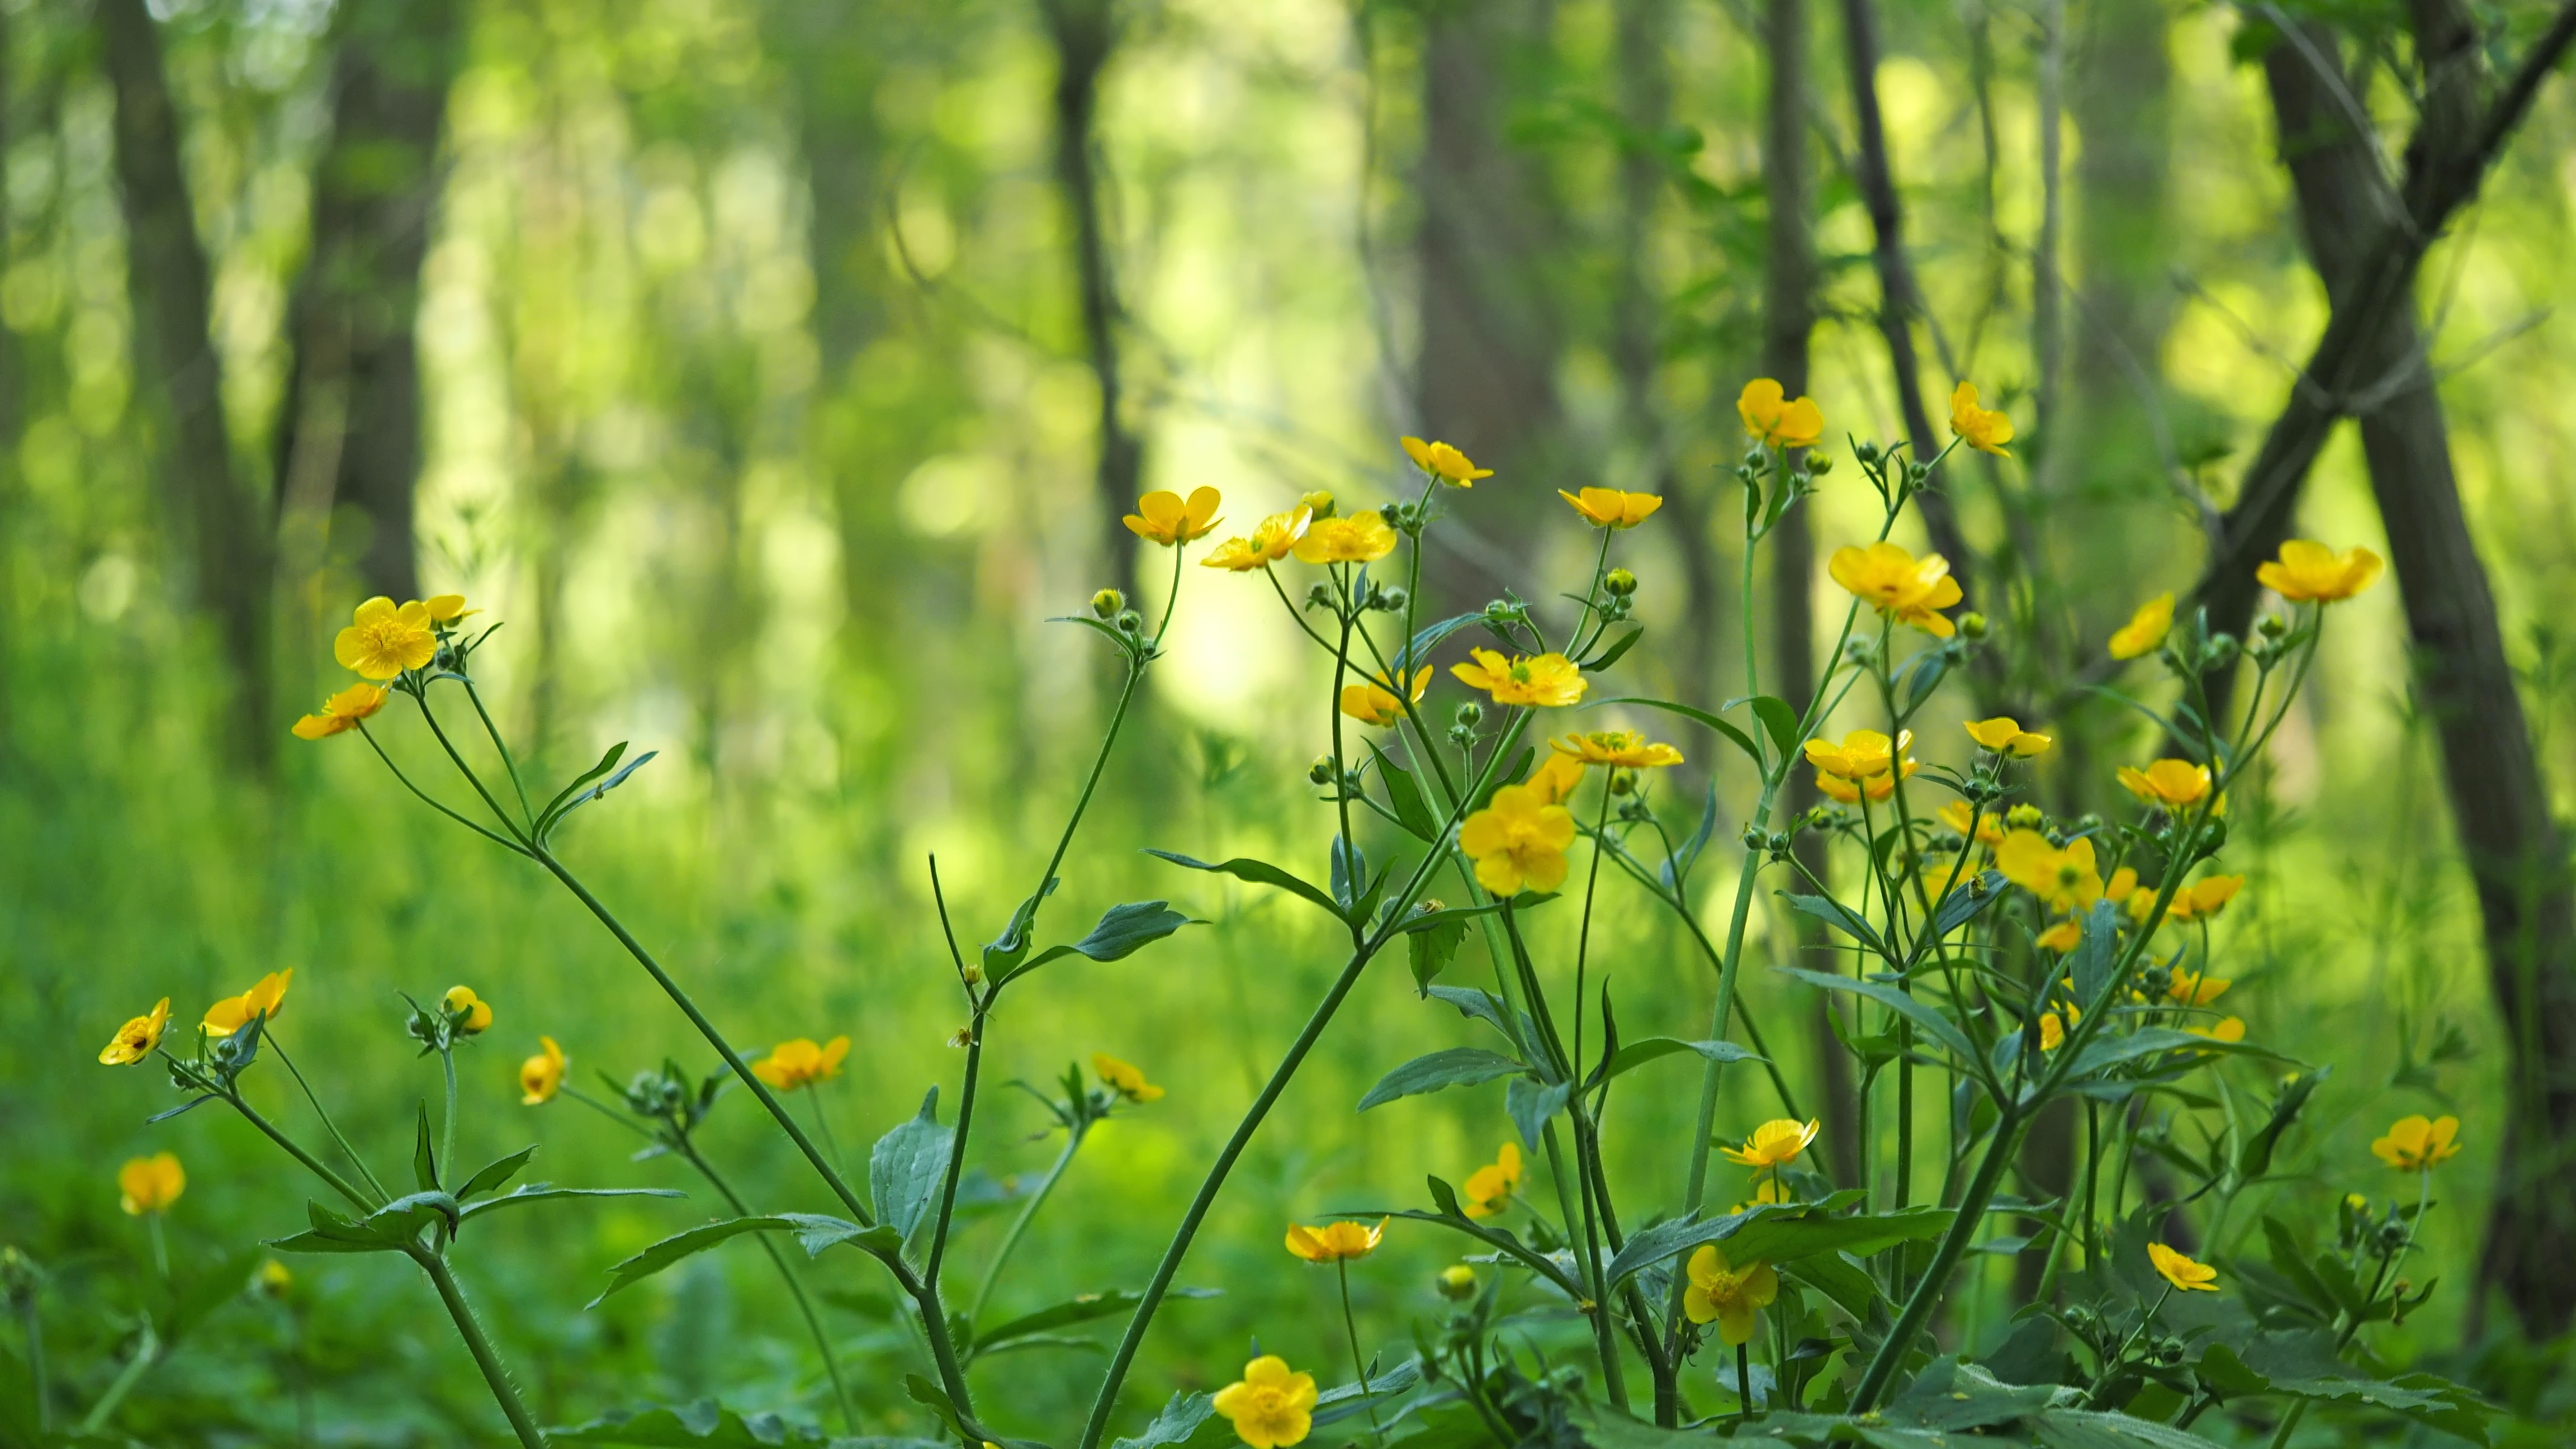
nature, grass, plant, field, meadow, prairie, sunlight, flower, live, green, pasture, yellow, flora, wildflower, grassland, vegetation, woodland, habitat, ecosystem, flowering plant, natural environment, land plant